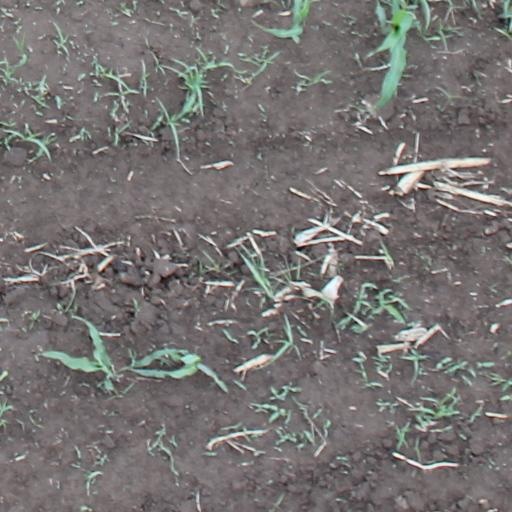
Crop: maize; corn